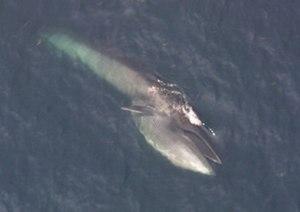
Cette liste commentée recense la mammalofaune à Gibraltar. Elle répertorie les espèces de mammifères gibraltariens actuels et celles qui ont été récemment classifiées comme éteintes. Cette liste comporte 51 espèces réparties en huit ordres et vingt familles, dont une est « en danger critique d'extinction », quatre sont « en danger », une est « vulnérable », cinq sont « quasi menacées » et sept ont des « données insuffisantes » pour être classées.
Le Baleinoptère de Rudolphi, Rorqual boréal, Rorqual de Rudolphi ou Rorqual sei est une espèce de baleine à fanons présente dans tous les océans du monde et dans toutes les mers attenantes, avec une prédilection pour la haute mer et les océans profonds. Il évite les eaux glaciales et tropicales ainsi que les mers semi-fermées. Le rorqual boréal effectue une migration annuelle des mers subpolaires froides en été, vers les mers subtropicales tempérées l'hiver, sans qu'on connaisse précisément ses routes de migration dans la plupart des régions du globe.
Cette liste traite des mammifères se trouvant au Canada. Il y a environ 200 espèces de mammifères indigènes au Canada. La grandeur de son territoire offre une grande variété d'écosystèmes allant des montagnes aux plaines en passant par les espaces habités. On retrouve au Canada la moitié des espèces mondiales de Cétacés. Le groupe ayant le plus d'espèces sont les Rongeurs alors que le moins nombreux est celui des Didelphimorphes avec une seule espèce.
Cette liste commentée recense la mammalofaune à l'île Jan Mayen. Elle répertorie les espèces de mammifères actuels de cette île et celles qui ont été récemment classifiées comme éteintes. Cette liste comporte 18 espèces réparties en trois ordres et dix familles, dont trois sont « en danger », deux sont « vulnérables » et deux autres ont des « données insuffisantes » pour être classées.
Cette liste commentée recense la mammalofaune en Suède. Elle répertorie les espèces de mammifères suédois actuels et celles qui ont été récemment classifiées comme éteintes. Cette liste comporte 105 espèces réparties en dix ordres et 31 familles, dont quatre sont « en danger », trois sont « vulnérables », sept sont « quasi menacées » et six ont des « données insuffisantes » pour être classées.